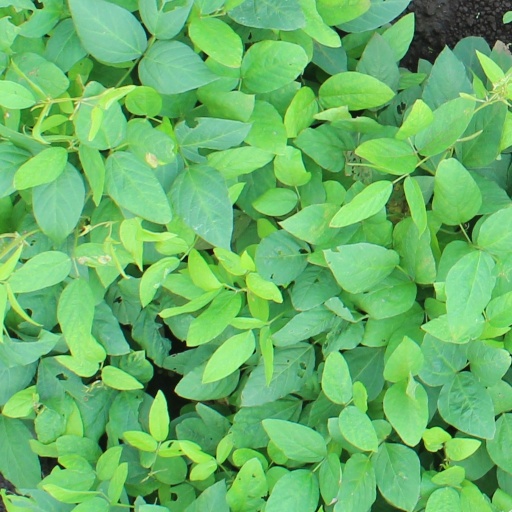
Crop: soybean